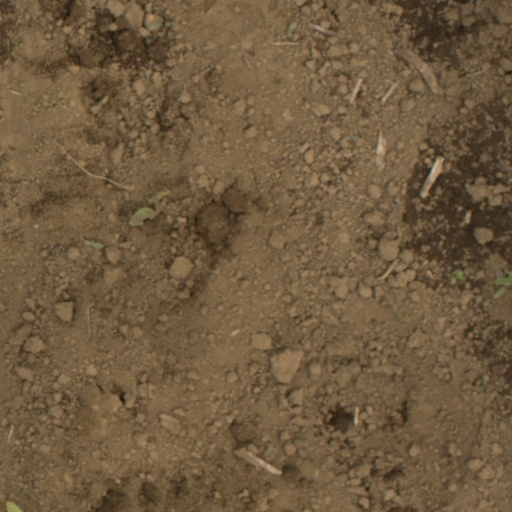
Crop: Jerusalem artichoke